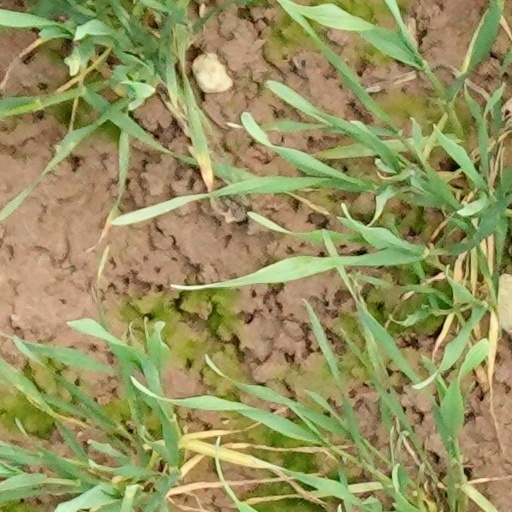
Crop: wheat